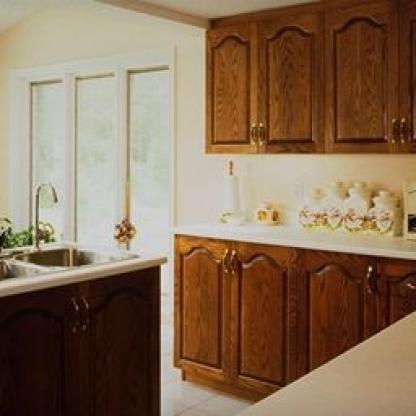
Scene: Indoor